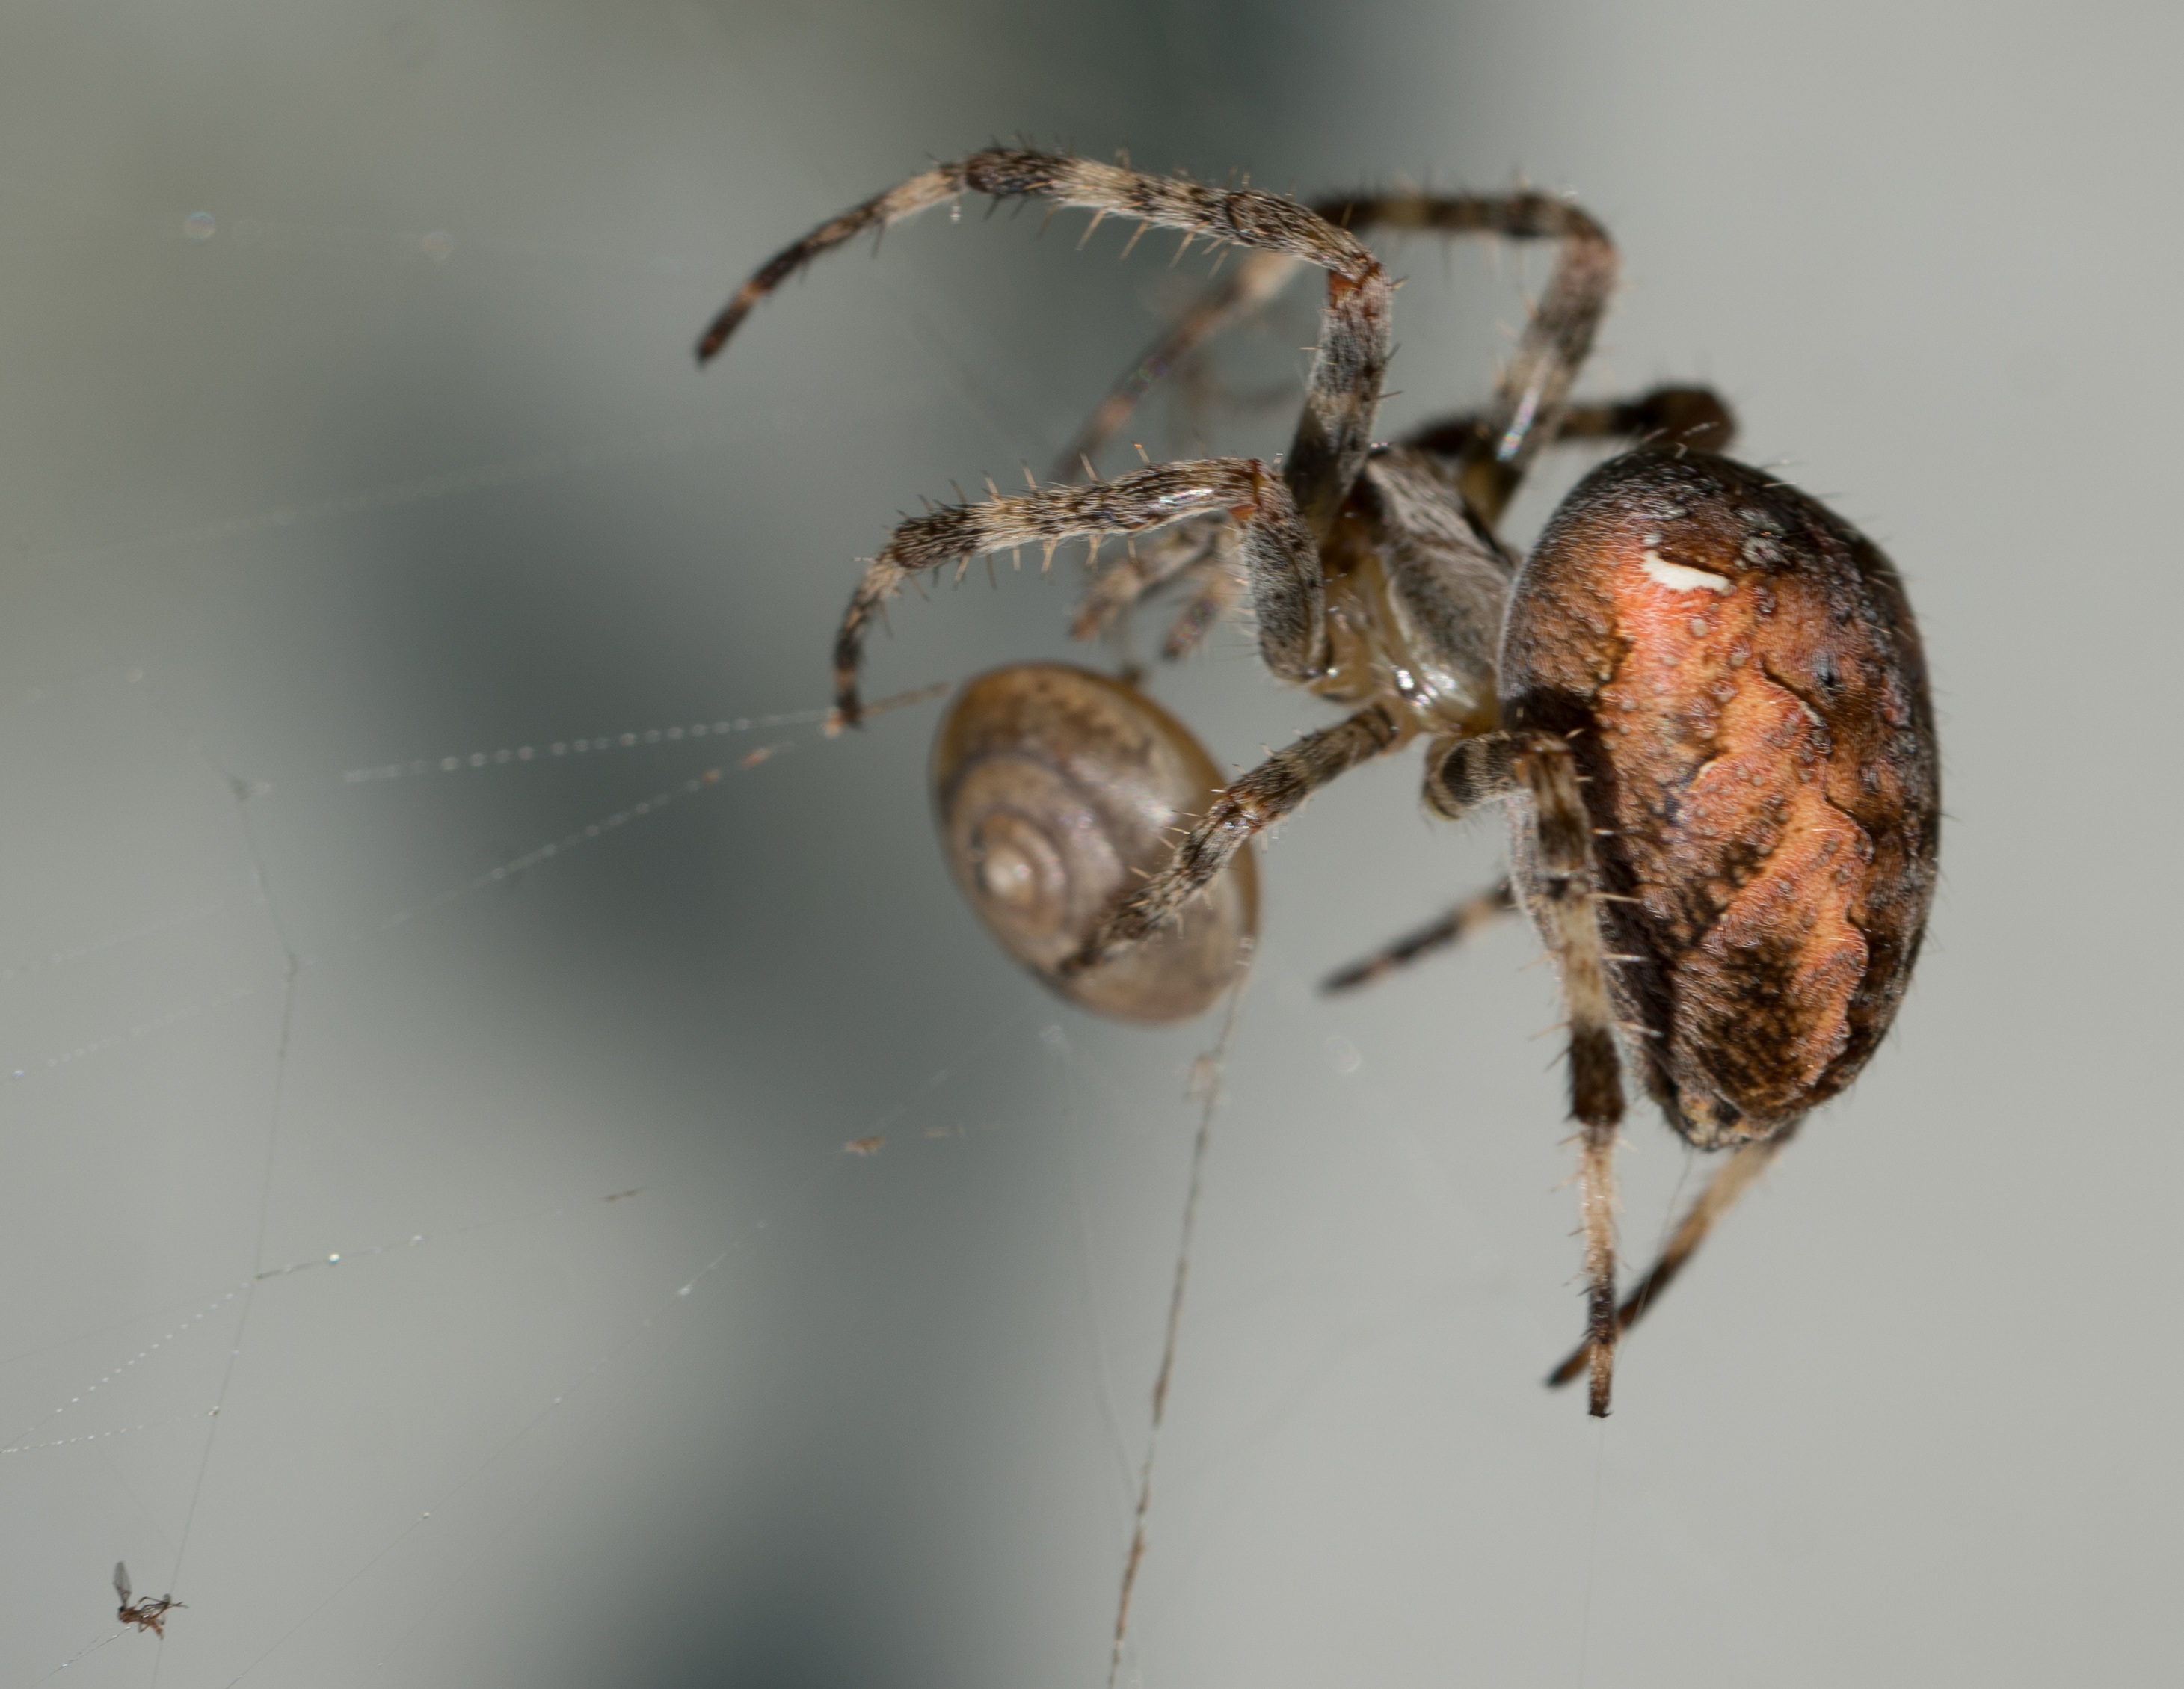
nature, photography, insect, macro, fauna, invertebrate, close up, spider, arachnid, macro photography, arthropod, european garden spider, araneus, orb weaver spider